Shintaro Fujinami

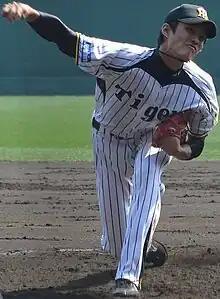
Fujinami with the Tigers in 2013

Fujinami was the number 1 pick of the Tigers, Buffaloes, Marines, and the Swallows in the 2012 Nippon Professional Baseball draft. Hanshin won the four-way lottery and assigned him jersey number 19.